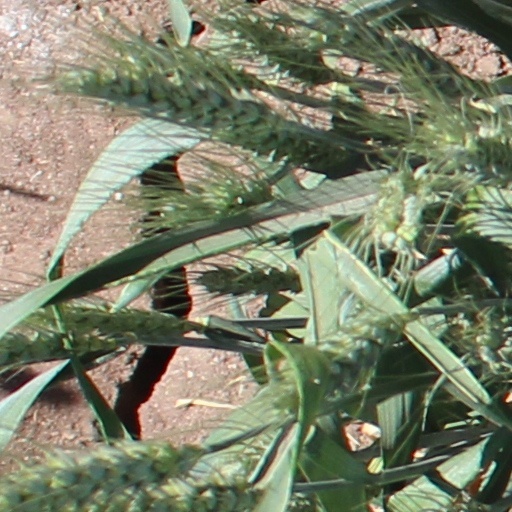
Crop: wheat